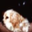
Label: dog